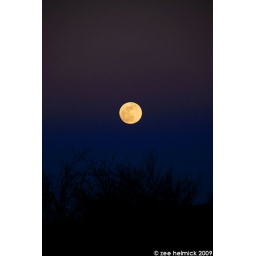
This was over the dry lake bed north of Apex, NV.  Hand held, no tripod.